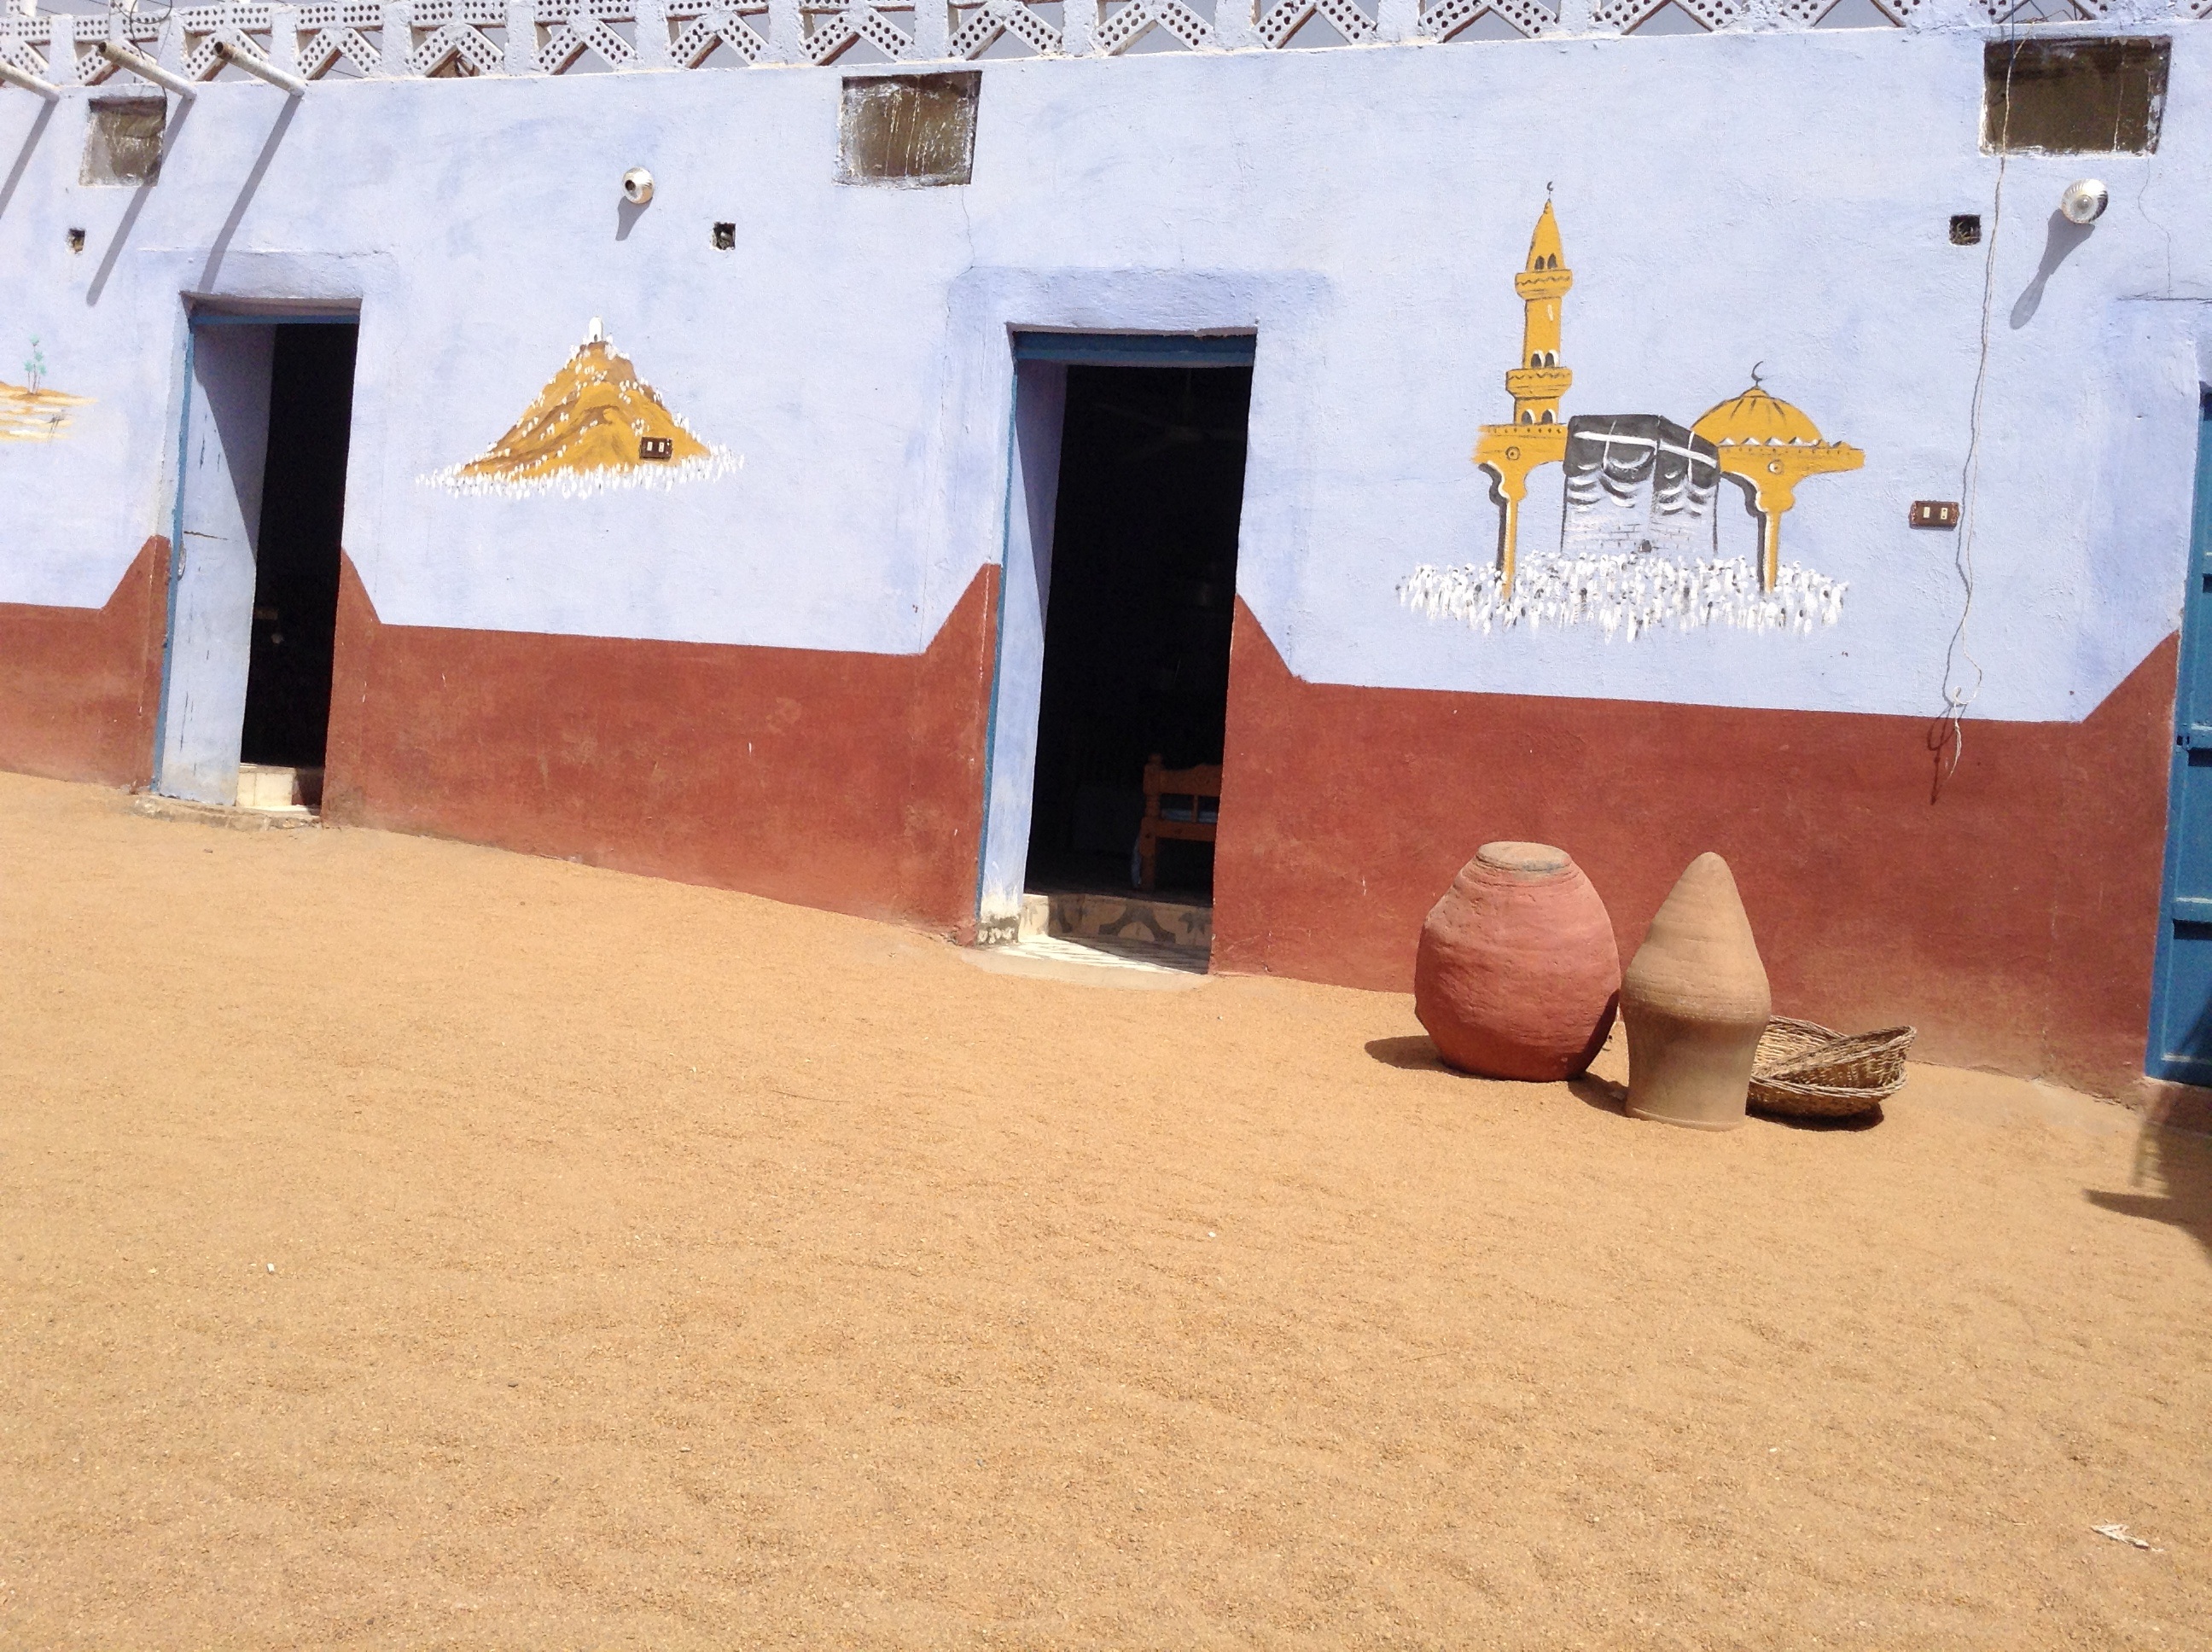
building, home, wall, color, africa, facade, painting, egypt, art, temple, mural, housewife, flooring, ancient history, nubia